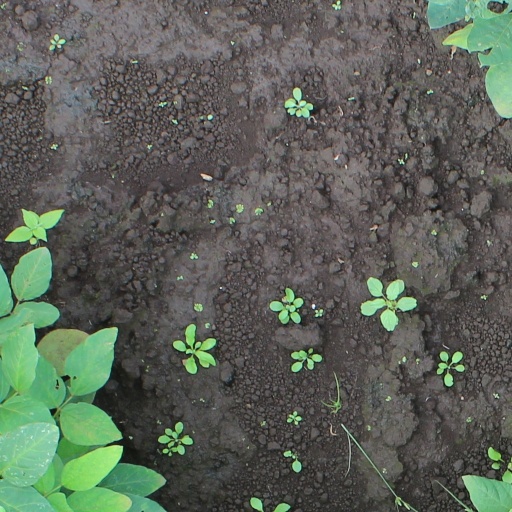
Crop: soybean